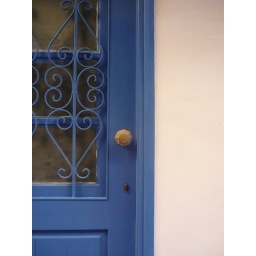
of some house in one little street in Chania. I like the old city of Chania. Many small streets full of nice houses.